Eifelland

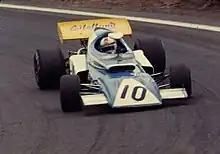
Eifelland E21 in the 1972 French Grand Prix.

Eifelland was a German Formula One team, named after its owner Günther Hennerici's caravan manufacturing company. The name Eifelland was chosen after the Eifel mountains where Hennerici was born, which are located close to the Nürburgring.